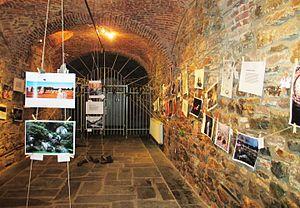
Albert Moxhet, né le 2 novembre 1940, est un écrivain belge, auteur ou coauteur d'une quarantaine d'ouvrages, romaniste, critique d'art dans la presse écrite, la presse audio et sur Internet.